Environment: real
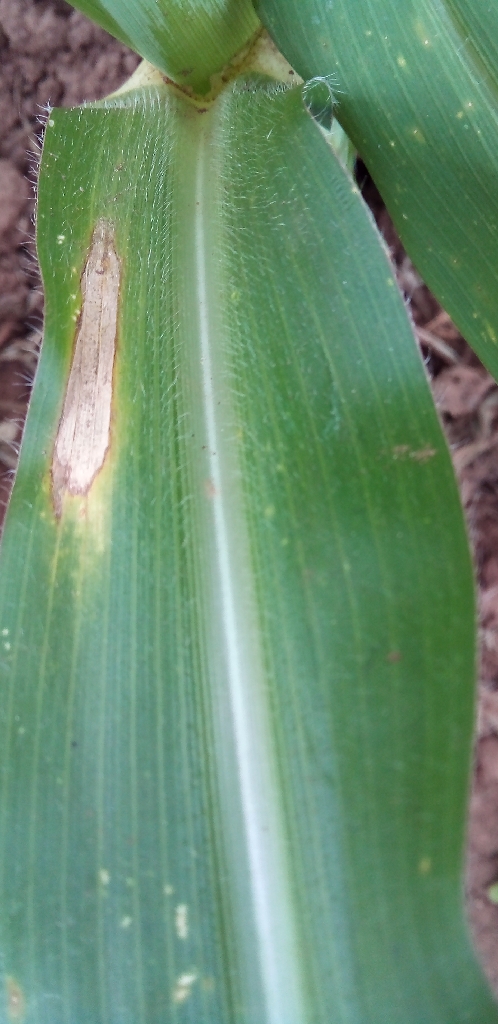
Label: northern_corn_leaf_blight